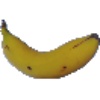
Label: Banana 1